Local Government (County Boroughs and Adjustments) Act 1926

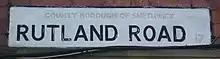
Street nameplate on Rutland Road, Smethwick in April 2007, showing painted out "County Borough" lettering.

The Local Government (County Boroughs and Adjustments) Act 1926 (16 & 17 Geo. 5 c. 38) was an act of the Parliament of the United Kingdom that amended the Local Government Act 1888 (51 & 52 Vict. c. 41), changing the process by which county boroughs could be created or extended.